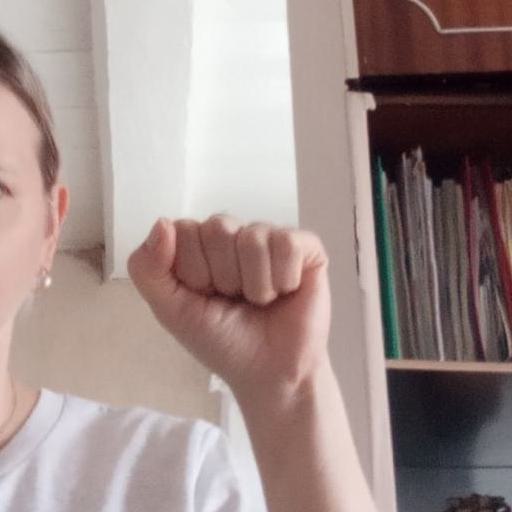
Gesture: fist